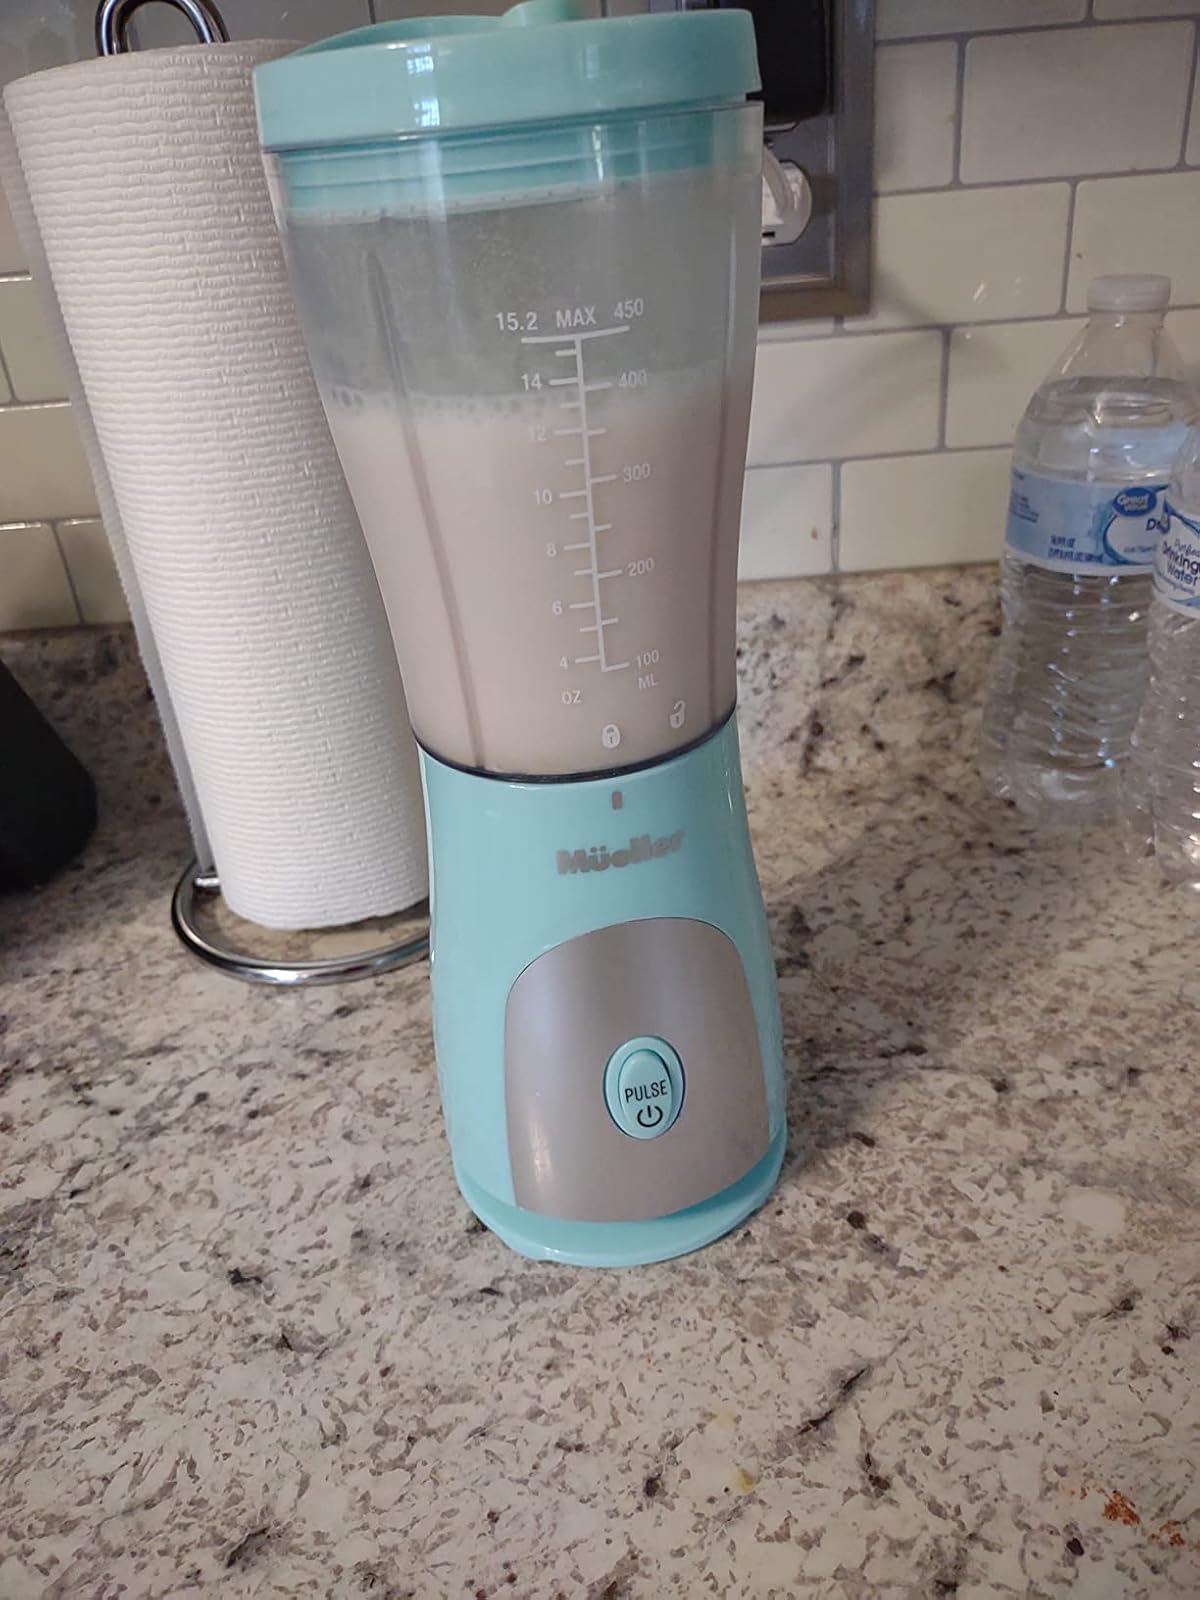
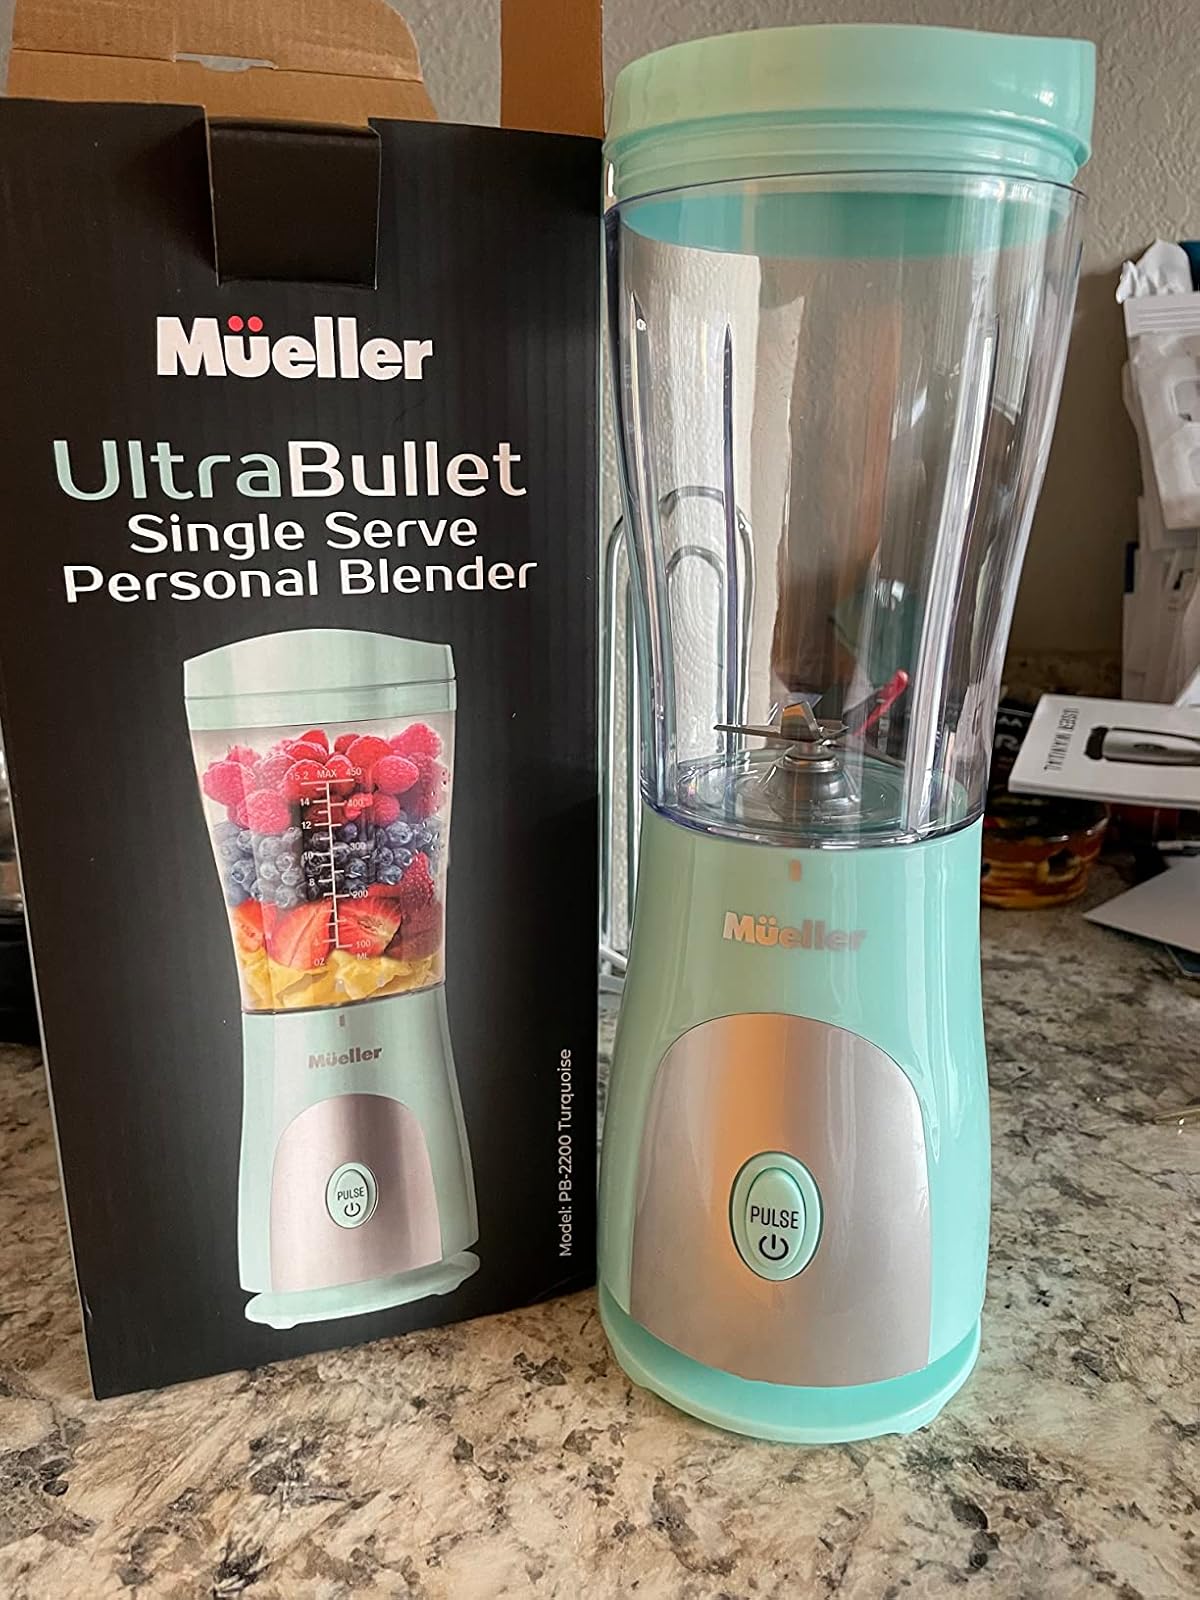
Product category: items_blender
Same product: yes